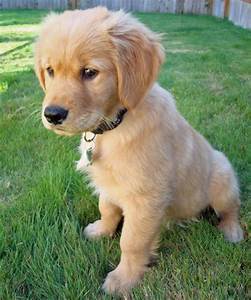
Label: cane